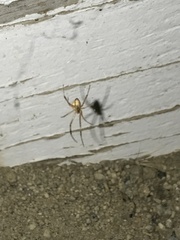
Species: Lactrodectus_hesperus